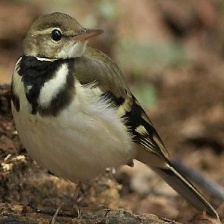
Species: FOREST WAGTAIL
Scientific name: DENDRONANTHUS INDICUS